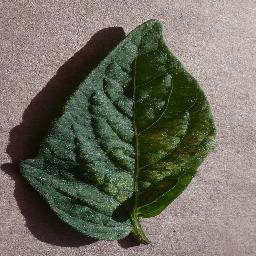
Label: Tomato___Spider_mites Two-spotted_spider_mite